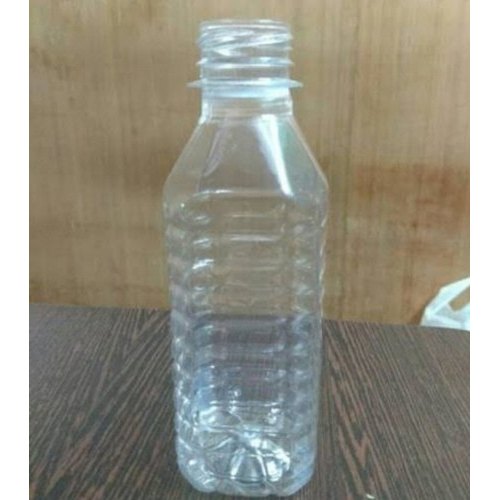
Waste category: plastic